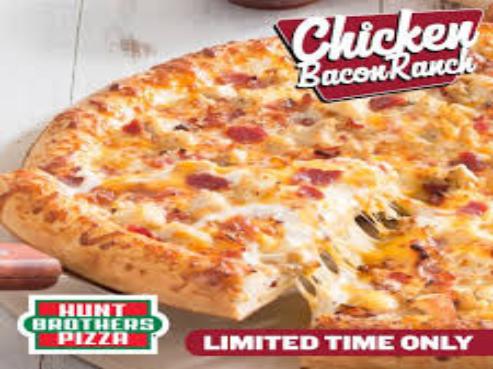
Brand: Hunt Brothers Pizza
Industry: Food